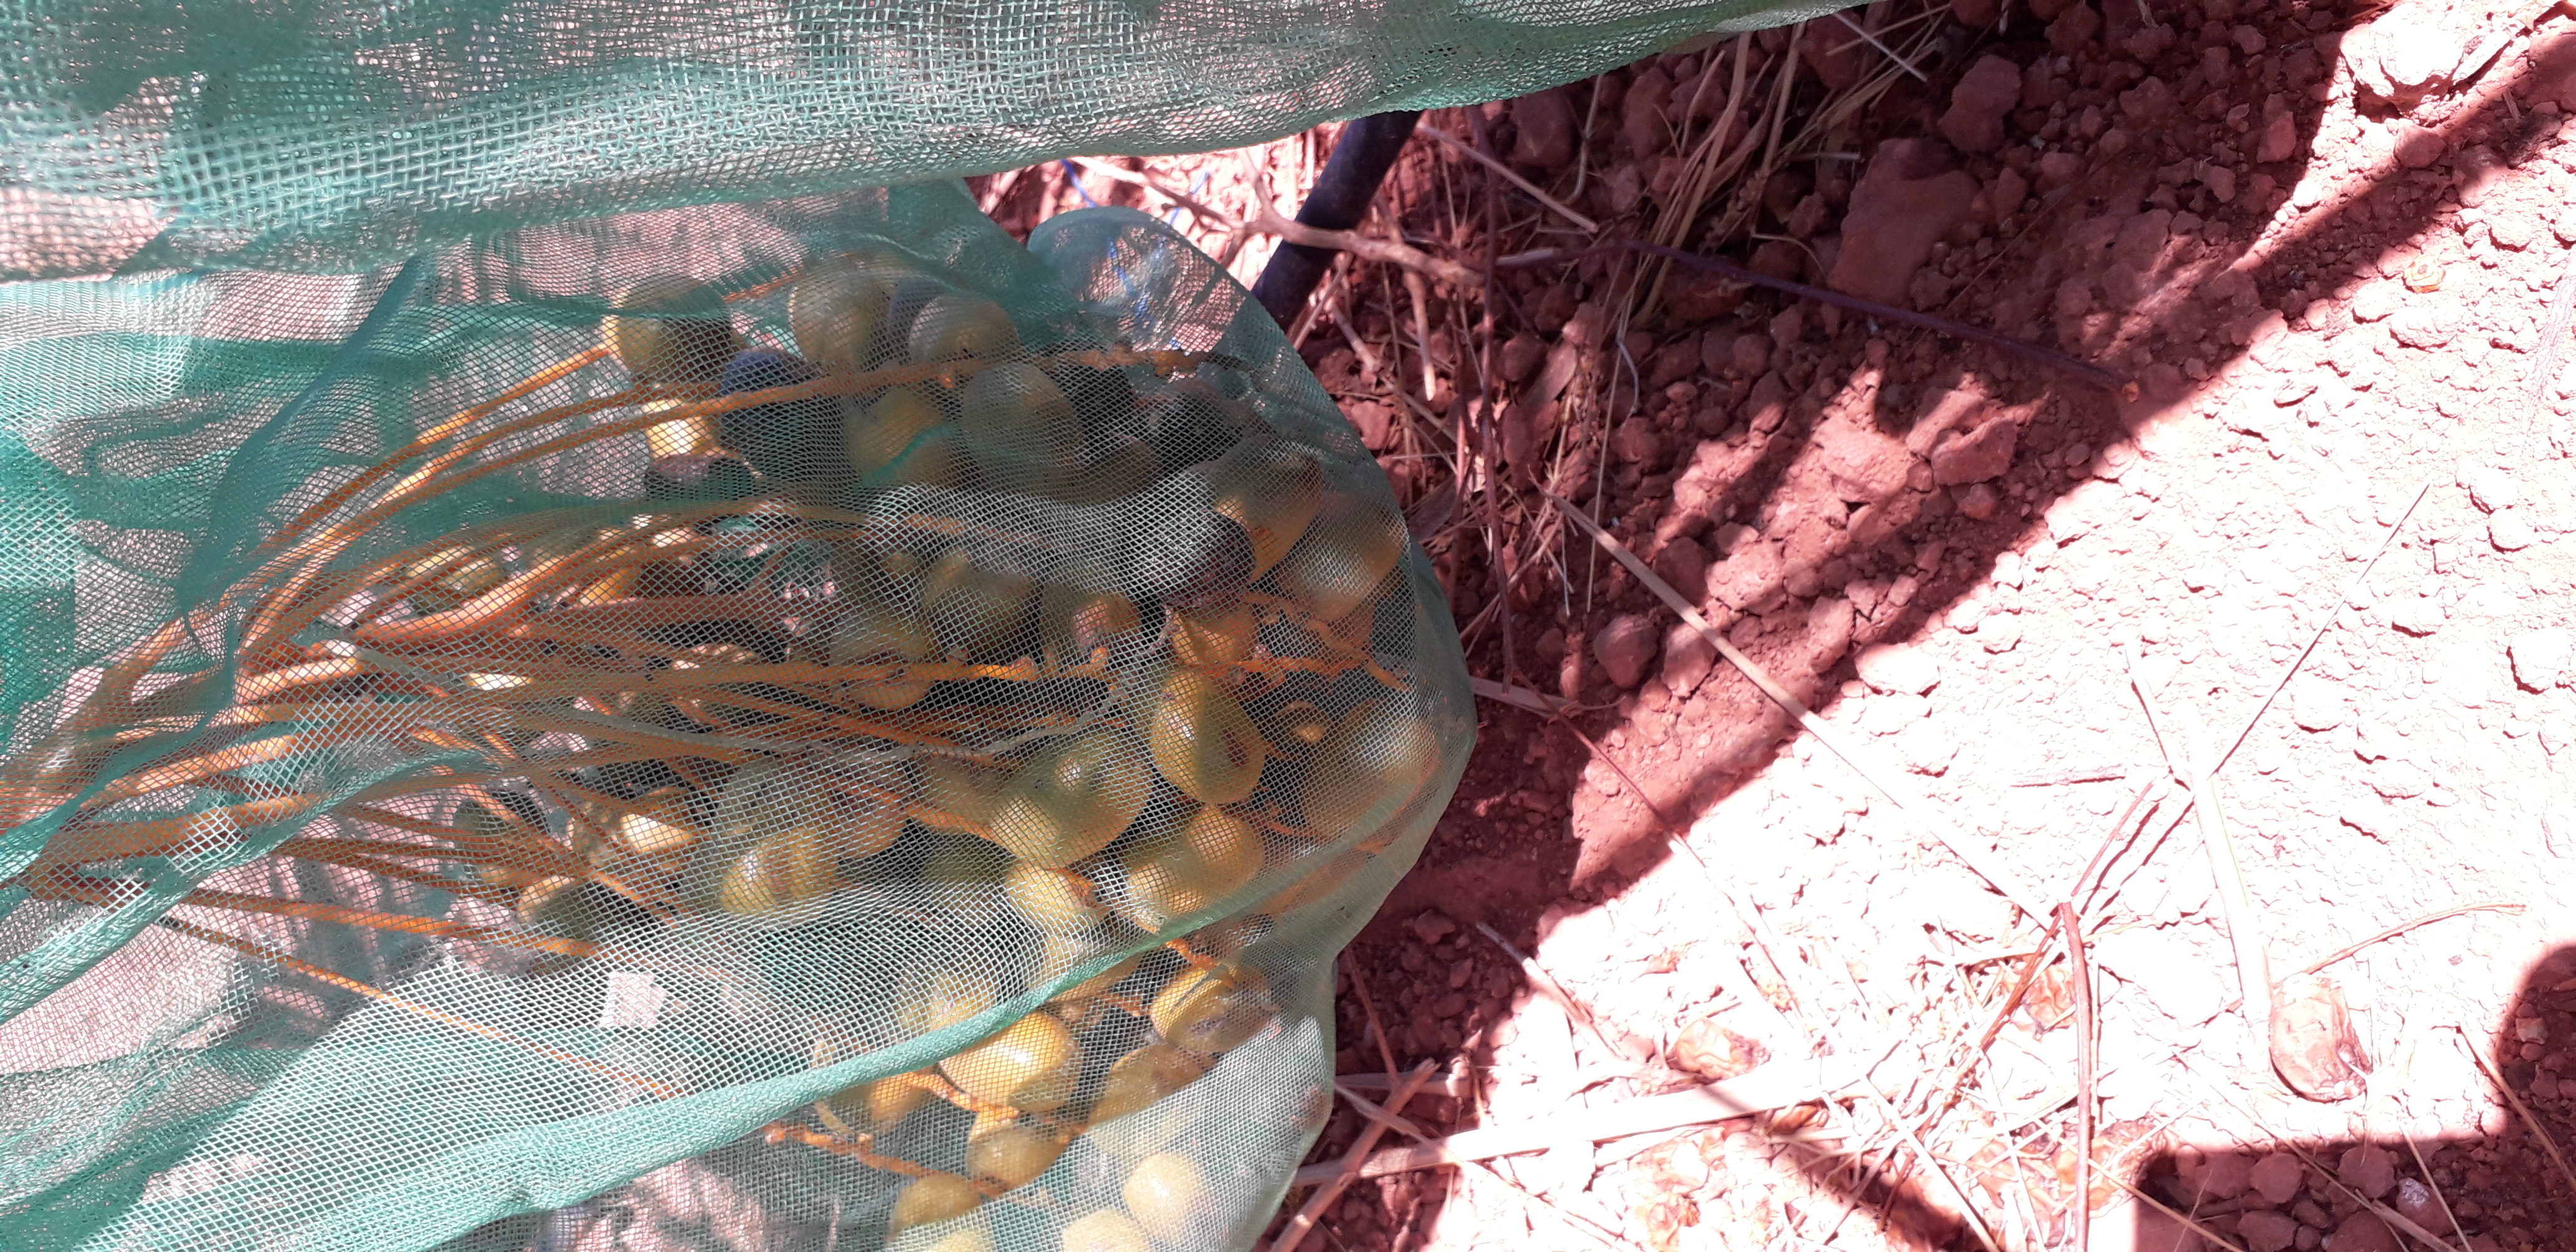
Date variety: Boufagous